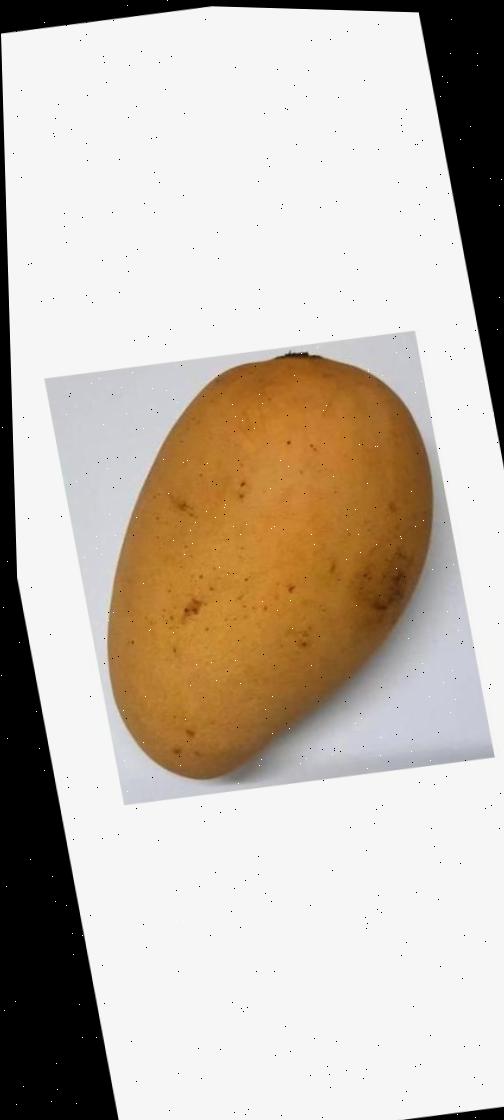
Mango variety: Katimon